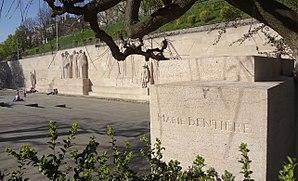
Inscription du nom de Marie Dentière sur le Mur des Réformateurs à Genève, à l'arrière de la stèle dédiée à Zwingli.
Le Monument international de la Réformation, généralement connu sous le nom de Mur des réformateurs, se situe à Genève. Élevé dans l'actuel parc des Bastions et long d'une centaine de mètres, il est adossé à une partie des anciennes murailles construites au XVIᵉ siècle et qui entourent la ville jusqu'au milieu du XIXᵉ siècle. Le monument est construit dès 1909 pour le 400ᵉ anniversaire de la naissance de Jean Calvin et le 350ᵉ anniversaire de la fondation de l'Académie de Genève devenue aujourd'hui l'Université de Genève.
Marie Dentière, ou d’Ennetières, née en 1495 à Tournai et morte en 1561 à Genève, est une théologienne et réformatrice protestante, contemporaine de Jean Calvin.
Genève est une ville suisse située à l’extrémité sud-ouest du Léman. Elle est la deuxième ville la plus peuplée de Suisse après Zurich. Elle est le chef-lieu et la commune la plus peuplée du canton de Genève. En décembre 2019, la ville comptait 205 372 habitants. Son aire métropolitaine, ou aire urbaine, forme une agglomération transfrontalière : le « Grand Genève », qui s'étend sur le canton de Vaud et les départements français de l'Ain et de la Haute-Savoie, pour une population totale en janvier 2015 de 978 790 habitants. L'agglomération genevoise stricto sensu compte 579 227 habitants dans sa partie suisse au 1ᵉʳ janvier 2016, selon l'Office fédéral de la statistique. L'emblème de la ville est son jet d'eau culminant à 140 m.